Mehmet Akgün

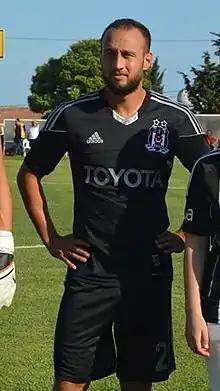
Akgün in 2013

Mehmet Akgün (born 6 August 1986) is a Turkish former professional footballer who played as a midfielder.